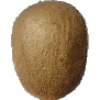
Label: images